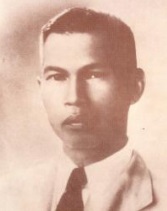
สพรั่ง เทพหัสดิน ณ อยุธยา

| name = สพรั่ง เทพหัสดิน ณ อยุธยา
| image = สพรั่ง เทพหัสดิน.jpg
| honorific-suffix = เครื่องราชอิสริยาภรณ์อันเป็นที่เชิดชูยิ่งช้างเผือก|ป.ช., เครื่องราชอิสริยาภรณ์อันมีเกียรติยศยิ่งมงกุฎไทย|ม.ว.ม.
| order = รัฐมนตรีว่าการกระทรวงอุตสาหกรรมของไทย|รัฐมนตรีว่าการกระทรวงอุตสาหกรรม
| primeminister = ทวี บุณยเกตุ
| term_start = 31 สิงหาคม พ.ศ. 2488
| term_end = 17 กันยายน พ.ศ. 2488
| order2 = รัฐมนตรีว่าการกระทรวงคมนาคมของไทย|รัฐมนตรีว่าการกระทรวงคมนาคม
| primeminister2 = ทวี บุณยเกตุ
| term_start2 = 31 สิงหาคม พ.ศ. 2488
| term_end2 = 17 กันยายน พ.ศ. 2488
| primeminister3 = หม่อมราชวงศ์เสนีย์ ปราโมช
| term_start3 = 19 กันยายน พ.ศ. 2488
| term_end3 = 31 มกราคม พ.ศ. 2489
| primeminister4 = ปรีดี พนมยงค์
| term_start4 = 24 มีนาคม พ.ศ. 2489
| term_end4 = 23 สิงหาคม พ.ศ. 2489
| primeminister5 = พจน์ สารสิน
| term_start5 = 23 กันยายน พ.ศ. 2500
| term_end5 = 1 มกราคม พ.ศ. 2501
| birth_place = จังหวัดตรัง|เมืองตรัง อาณาจักรรัตนโกสินทร์ (สมัยสมบูรณาญาสิทธิราชย์)|ประเทศสยาม
| death_place = กรุงเทพมหานคร ประเทศไทย
| spouse = ไสว เทพหัสดิน ณ อยุธยา
สพรั่ง เทพหัสดิน ณ อยุธยา หรือ หลวงสุนทรเทพหัสดิน (12 พฤศจิกายน พ.ศ. 2447 - 16 พฤศจิกายน พ.ศ. 2528) เป็นอดีตรัฐมนตรีช่วยว่าการกระทรวงคมนาคมของไทย เป็นรัฐมนตรีว่าการกระทรวงอุตสาหกรรมของไทย 1 สมัย และรัฐมนตรีว่าการกระทรวงคมนาคมของไทย 5 สมัย และเป็นหนึ่งในสมาชิกคณะราษฎร
== ประวัติ ==
นายสพรั่ง เทพหัสดิน ณ อยุธยา สมรสกับนางไสว เทพหัสดิน ณ อยุธยา (สกุลเดิม บุณยเกตุ) เป็นน้องสาวของนายทวี บุณยเกตุ ชีวประวัติ สพรั่ง เทพหัสดิน ณ อยุธยา จบการศึกษาจากโรงเรียนเทพศิรินทร์ จากนั้นสอบชิงทุนของการรถไฟแห่งประเทศไทย|กรมรถไฟหลวง ไปศึกษาต่อด้านวิศวกรรมโยธาที่ประเทศอังกฤษ โดยเป็นนักเรียนทุนของกรมรถไฟหลวงรุ่นที่ 4 เมื่อปี พ.ศ. 2464 สำเร็จการศึกษาและกลับถึงสยามประเทศ เมื่อปี พ.ศ. 2469
== การทำงาน ==
หลวงสุนทรเทพหัสดิน (สพรั่ง เทพหัสดิน ณ อยุธยา) ได้เข้ารับราชการในการรถไฟแห่งประเทศไทย|กรมรถไฟหลวง เมื่อวันที่ 19 ธันวาคม 2469 ในตำแหน่ง นายช่างผู้ช่วย กรมรถไฟหลวง ปี พ.ศ. 2475 เป็น นายช่างกำกับภาค และในปี พ.ศ. 2477 ได้โอนไปรับราชการในกองทาง กรมโยธาเทศบาล และเป็นอธิบดีกรมโยธาเทศบาล ในปีพ.ศ. 2485
ได้รับแต่งตั้งเป็นสมาชิกสภาผู้แทนราษฎร ประเภทที่ 2 ในปี พ.ศ. 2476 สมาชิกสภาผู้แทนราษฎร ประเภทที่ 2 พ.ศ. 2480 สมาชิกสภาผู้แทนราษฎร ประเภทที่ 2 และในปี พ.ศ. 2481 สมาชิกสภาผู้แทนราษฎร ประเภทที่ 2
สพรั่ง เทพหัสดิน ณ อยุธยา ได้รับแต่งตั้งเป็นรัฐมนตรีช่วยว่าการกระทรวงคมนาคม ในรัฐบาลของนายควง อภัยวงศ์ เมื่อปี พ.ศ. 2487 พระบรมราชโองการ ประกาศ ตั้งและแต่งตั้งรัฐมนตรี (จำนวน ๒๒ ราย) ต่อในปี พ.ศ. 2488 เขาได้รับแต่งตั้งเป็นรัฐมนตรีว่าการกระทรวงอุตสาหกรรม และรัฐมนตรีว่าการกระทรวงคมนาคม ในรัฐบาลของนายทวี บุณยเกตุ พระบรมราชโองการ ประกาศ ตั้งและแต่งตั้งรัฐมนตรี (จำนวน ๒๙ ราย) แต่ก็ดำรงตำแหน่งได้เพียง 17 วัน นายทวี บุณยเกตุ นายกรัฐมนตรี ก็ลาออกจากตำแหน่ง ส่งผลให้คณะรัฐมนตรีสิ้นสุดลงไปด้วย
ในปีเดียวกันนั้น เขาได้รับแต่งตั้งเป็นรัฐมนตรีว่าการกระทรวงคมนาคม ในรัฐบาลของหม่อมราชวงศ์เสนีย์ ปราโมช พระบรมราชโองการ ประกาศ ตั้งและแต่งตั้งรัฐมนตรี (จำนวน ๒๒ ราย) แต่นายกรัฐมนตรีก็ได้ประกาศยุบสภาผู้แทนราษฎรในเดือนถัดมา แต่ก็ยังทำหน้าที่รักษาการไปจนถึงเดือนมกราคม พ.ศ. 2489 หลังการเลือกตั้งเขาไม่ได้รับตำแหน่งใดๆ ในรัฐบาลต่อมาของนายควง อภัยวงศ์
จนกระทั่งอีก 3 เดือนต่อมาเขาได้รับแต่งตั้งเป็นรัฐมนตรีว่าการกระทรวงคมนาคมอีกครั้ง ในรัฐบาลของนายปรีดี พนมยงค์ พระบรมราชโองการ ประกาศ ตั้งและแต่งตั้งรัฐมนตรี (จำนวน ๑๖ ราย) และได้รับแต่งตั้งอีกในรัฐบาลต่อมา พระบรมราชโองการ ประกาศ ตั้งและแต่งตั้งรัฐมนตรี (จำนวน ๑๖ ราย) จากนั้นเป็นต้นมาเขาก็ว่างเว้นจากตำแหน่งรัฐมนตรี จนกระทั่งในปี พ.ศ. 2500 เขาได้รับแต่งตั้งเป็นรัฐมนตรีว่าการกระทรวงคมนาคม อีกสมัย ในรัฐบาลของนายพจน์ สารสิน
นายสพรั่ง เคยทำงานเป็นผู้เชี่ยวชาญการบินพลเรือน ประจำกระทรวงคมนาคม มติคณะรัฐมนตรี วันที่ 23 กุมภาพันธ์ 2508
== เครื่องราชอิสริยาภรณ์ ==
เครื่องราชอิสริยาภรณ์อันมีเกียรติยศยิ่งมงกุฎไทย ชั้นสูงสุด มหาวชิรมงกุฎ (ม.ว.ม.)
== อ้างอิง ==
หมวดหมู่:ราชสกุลเทพหัสดิน
หมวดหมู่:ณ อยุธยา
หมวดหมู่:บรรดาศักดิ์ชั้นหลวง
หมวดหมู่:นักการเมืองไทย
หมวดหมู่:รัฐมนตรีว่าการกระทรวงคมนาคมไทย
หมวดหมู่:รัฐมนตรีว่าการกระทรวงอุตสาหกรรมไทย
หมวดหมู่:สมาชิกคณะราษฎร
หมวดหมู่:สมาชิกสภาผู้แทนราษฎรไทยแบบแต่งตั้ง
หมวดหมู่:ผู้ได้รับเครื่องราชอิสริยาภรณ์ ป.ช.
หมวดหมู่:ผู้ได้รับเครื่องราชอิสริยาภรณ์ ป.ม.